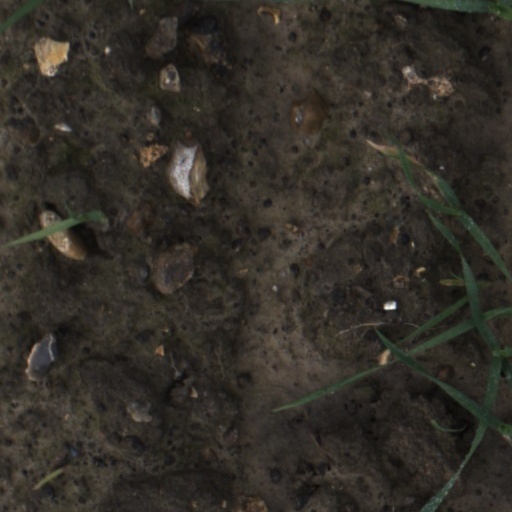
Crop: wheat